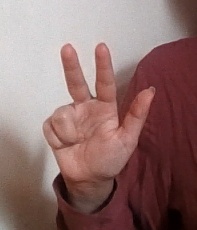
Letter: al